Harlan and Hollingsworth

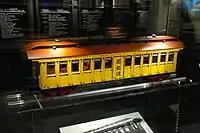
A model of 1880 Horonai Railway's Private car "Kaitakushi-gou".(<a href="http%3A//otaru.web.transer.com/bb_url_ej.php%3Fctw_%3DsT%2CeCR-JE%2CbF%2ChT%2CuaHR0cDovL3d3dy5jaXR5Lm90YXJ1Lmhva2thaWRvLmpwL3NpbWluL3Npc2V0dS9tdXNldW0vc2lzZXR1X3Bob3RvLmh0bWw%3D%2Cf20110504233725-0%2CcdXRmLTg%3D%2C">Otaru-shi general museum

The first two hulls built by the company, the "Ashland" and "Ocean", were two of the earliest iron steamboats to be constructed in the United States. They were delivered to George Aspinwall of Philadelphia in 1844. That same year the company built the "Bangor", the first seagoing iron propeller steamship built in the United States. In 1897, the company designed the first steam pilot boat in the New York harbor, the "New York".